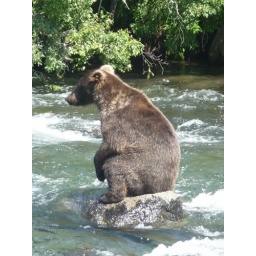
This juvenile perched on the rocks below the falls and watched the big boys at work.